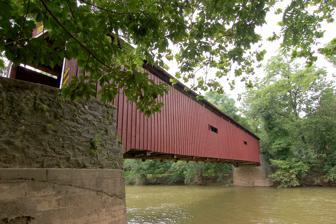
Building: Pinetown Bushong's Mill Covered Bridge
Country: United States of America
Year built: 1867
Bridge in Pennsylvania, United States Pinetown Bushong's Mill Covered Bridge Coordinates 40°06′19″N 76°14′54″W / 40.1053°N 76.2482°W / 40.1053; -76.2482 Locale Lancaster County, Pennsylvania, United States Official name Big Conestoga #6 Bridge Characteristics Design single span, double Burr arch truss Total length 133 feet (41 m) History Constructed by Elias McMellen Construction start 1867 Location The Pinetown Bushong's Mill Covered Bridge is a covered bridge that spans the Conestoga River in Lancaster County , Pennsylvania , United States . A county-owned and maintained bridge, its official designation is the Big Conestoga #6 Bridge . The bridge is also known as Pinetown Covered Bridge , Nolte's Point Mill Bridge and Bushong's Mill Bridge . The bridge has a single span, wooden, double Burr arch trusses design with the addition of steel hanger rods.  The deck is made from oak planks. It is painted red, the traditional color of Lancaster County covered bridges , on both the inside and outside.  Both approaches to the bridge are painted in red with white trim. The bridge's WGCB Number is 38-36-05.  Added in 1980, it is listed on the National Register of Historic Places as structure number 80003527. It is located at 40°6′19.2″N 76°14′53.4″W / 40.105333°N 76.248167°W / 40.105333; -76.248167 (40.10533, -76.24817). Lititz Run joins the Conestoga River at this site. History The bridge was built in 1867 by Elias McMellen at a cost of $ 4,500.  In 1972 it was destroyed as a result of flooding caused by Hurricane Agnes .  Due to a tremendous response of area residents who signed a petition for its reconstruction, it was among the first covered bridges to be restored after Agnes.  In the spring of 1973 the bridge was rebuilt by the nearby Amish.  To prevent damage due to future flooding, they raised the bridge to 17 feet 6 inches (5.33 m) above the average water line. However, the bridge was closed after flood damage sustained due to Tropical Storm Lee in 2011. The bridge was reopened in January 2014. Dimensions Length: 124 feet (38 m) span and 133 feet (41 m) total length Width: 12 feet 10 inches (3.91 m) clear deck and 15 feet (4.6 m) total width Overhead clearance: 11 feet 6 inches (3.51 m) Underclearance: 15 feet (4.6 m) as listed by the county government or 17 feet 6 inches (5.33 m) with respect to the average water level Gallery A view of the bridge from the side One of the approaches to the bridge The inside of the bridge showing the Burr arch truss A view from inside of the window on the side of the bridge See also Burr arch truss List of crossings of the Conestoga River List of Lancaster County covered bridges References